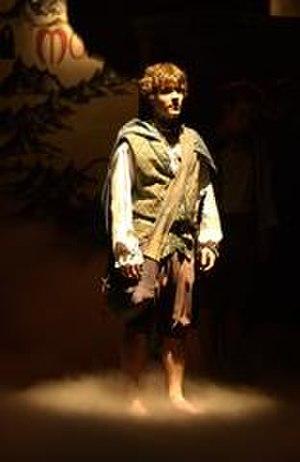
Frodon Sacquet (Joe Sofranko) dans la comédie musicale en trois volets du Seigneur des anneaux de Cincinnati.
Frodon Sacquet est le personnage principal de l'œuvre Le Seigneur des anneaux de J. R. R. Tolkien. C'est un hobbit, qui porte l'Anneau unique jusqu'au Mont Destin afin de le détruire.